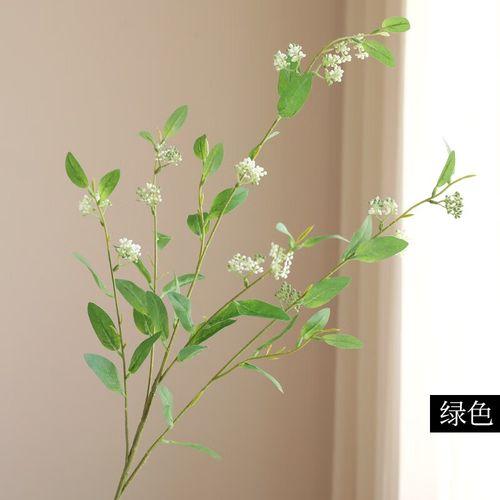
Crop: apple
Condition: healthy